Subsidy

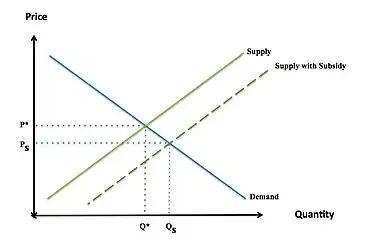

Competitive equilibrium is a state of balance between buyers and suppliers, in which the quantity demanded of a good is the quantity supplied at a specified price. When the price falls the quantity demand exceeds the equilibrium quantity, conversely, a reduction in the supply of a good beyond equilibrium quantity implies an increase in the price. The effect of a subsidy is to shift the supply or demand curve to the right (i.e. increases the supply or demand) by the amount of the subsidy. If a consumer is receiving the subsidy, a lower price of a good resulting from the marginal subsidy on consumption increases demand, shifting the demand curve to the right. If a supplier is receiving the subsidy, an increase in the price (revenue) resulting from the marginal subsidy on production results increases supply, shifting the supply curve to the right.